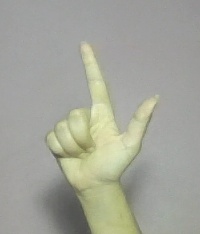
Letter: laam